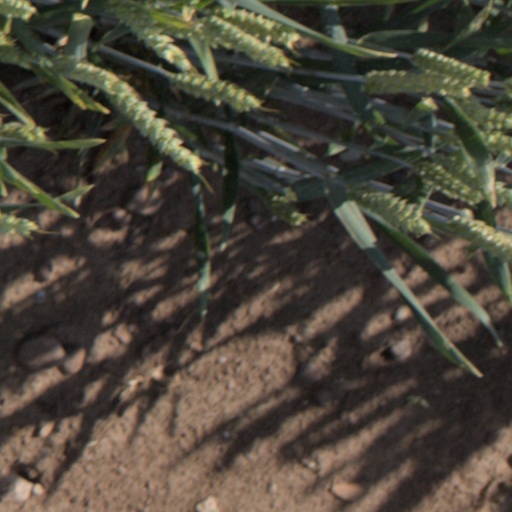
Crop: wheat